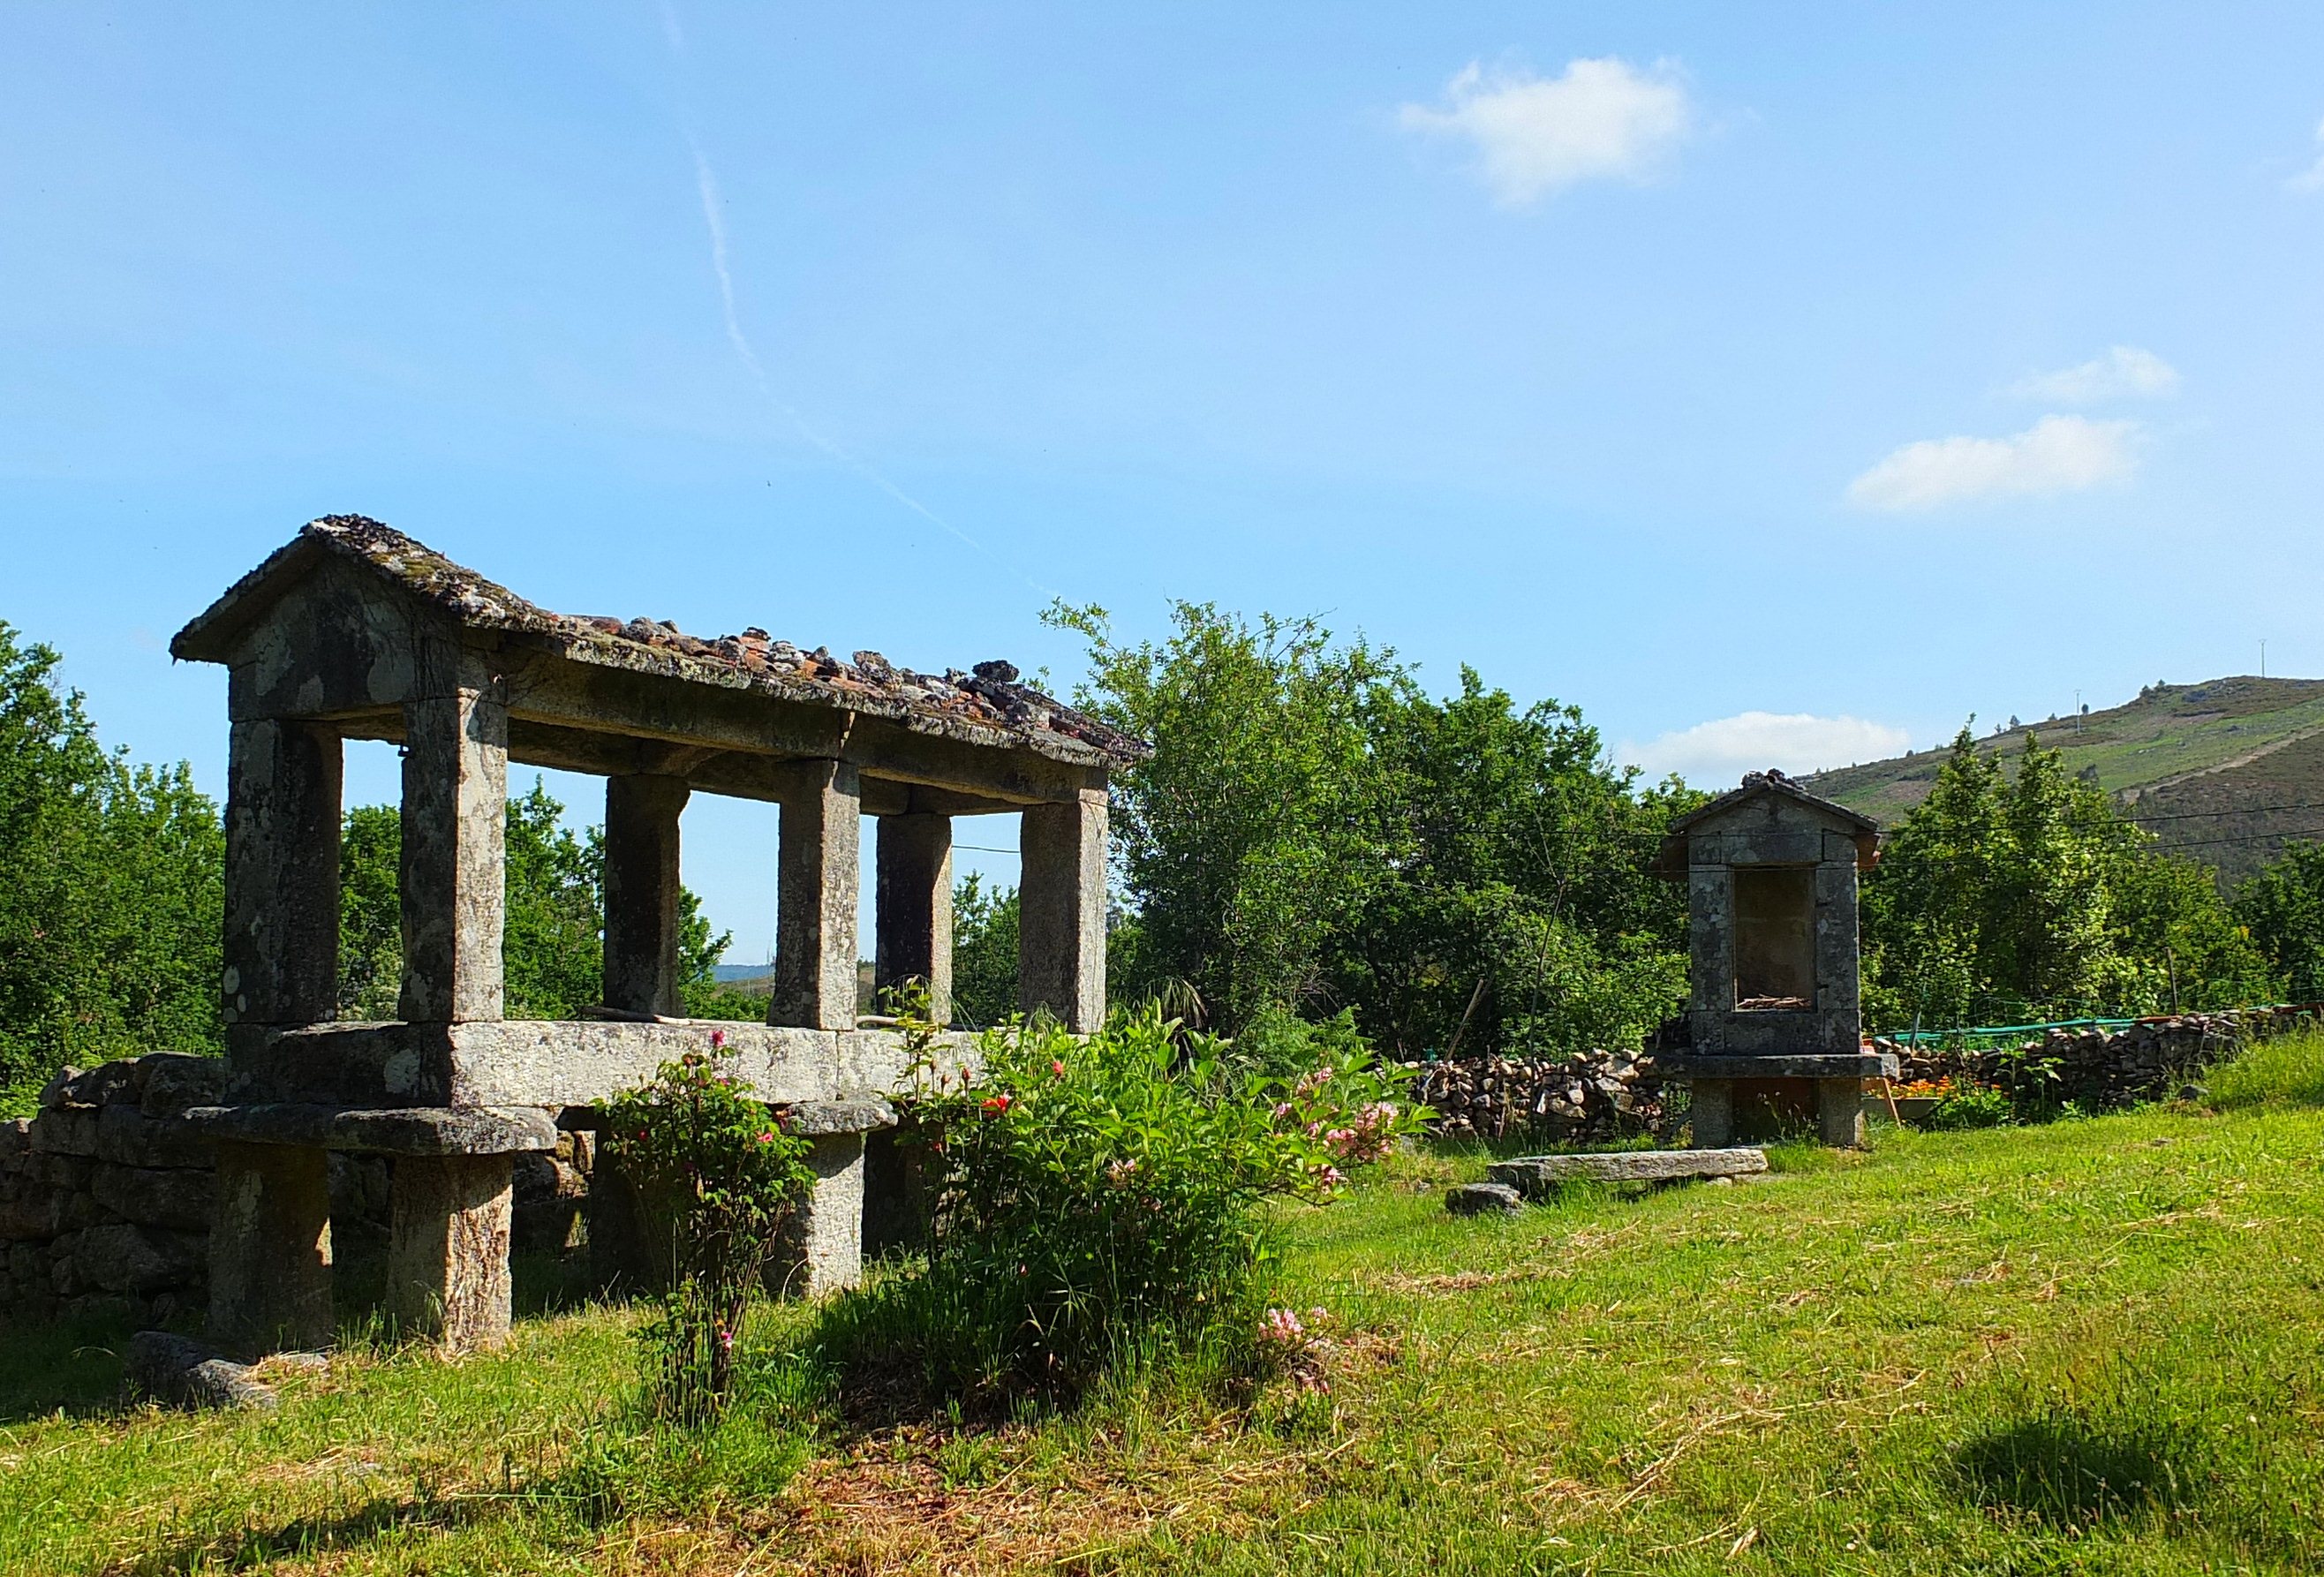
landscape, building, village, spain, ruins, galicia, pontevedra, paisajes, estate, espana, ggl1, gaby1, fujifilmxs1, canastros, pedre, cerdedo, horreos, rural area, pontevedragaliciaespa a